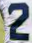
Number: 2